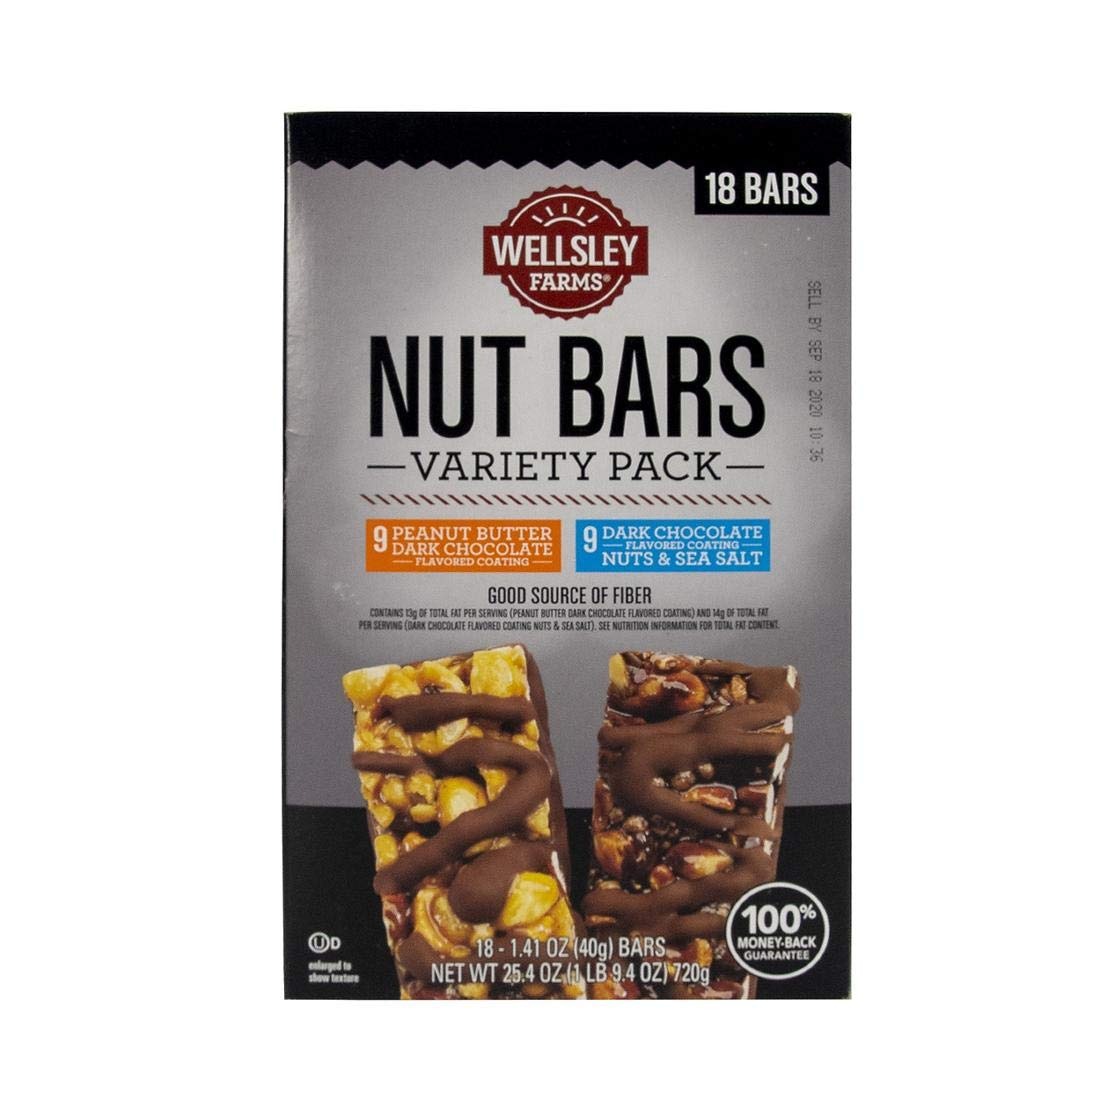
Item Name: Wellsley Farms Nut Bars Variety Pack 18/ 1.41 Oz Net Wt 25.4 Oz
Bullet Point 1: Product Type:Snack Food Bar
Bullet Point 2: Item Package Dimension:5.8 cm L X16.4 cm W X25.5 cm H X
Bullet Point 3: Item Package Weight:0.86 kg
Bullet Point 4: Country Of Origin: Canada
Value: 25.4
Unit: Ounce

Price: 27.42